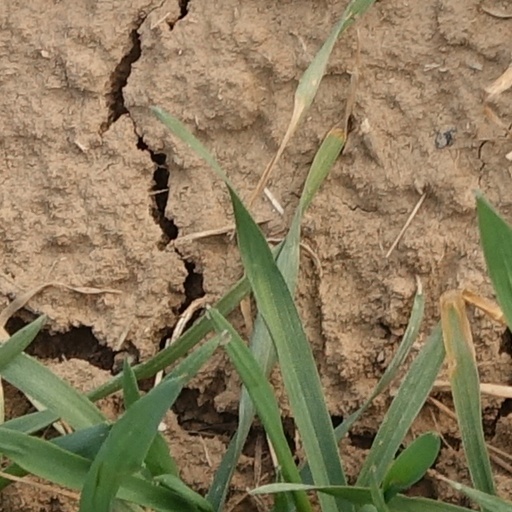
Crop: wheat